2022 4 Hours of Abu Dhabi

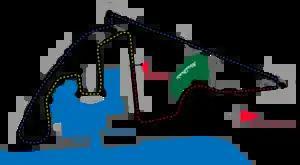
The layout of the Yas Marina Circuit

The 2022 4 Hours of Abu Dhabi was an endurance sportscar racing event held between 18 and 20 February 2022, as the final rounds of 2022 Asian Le Mans Series season.